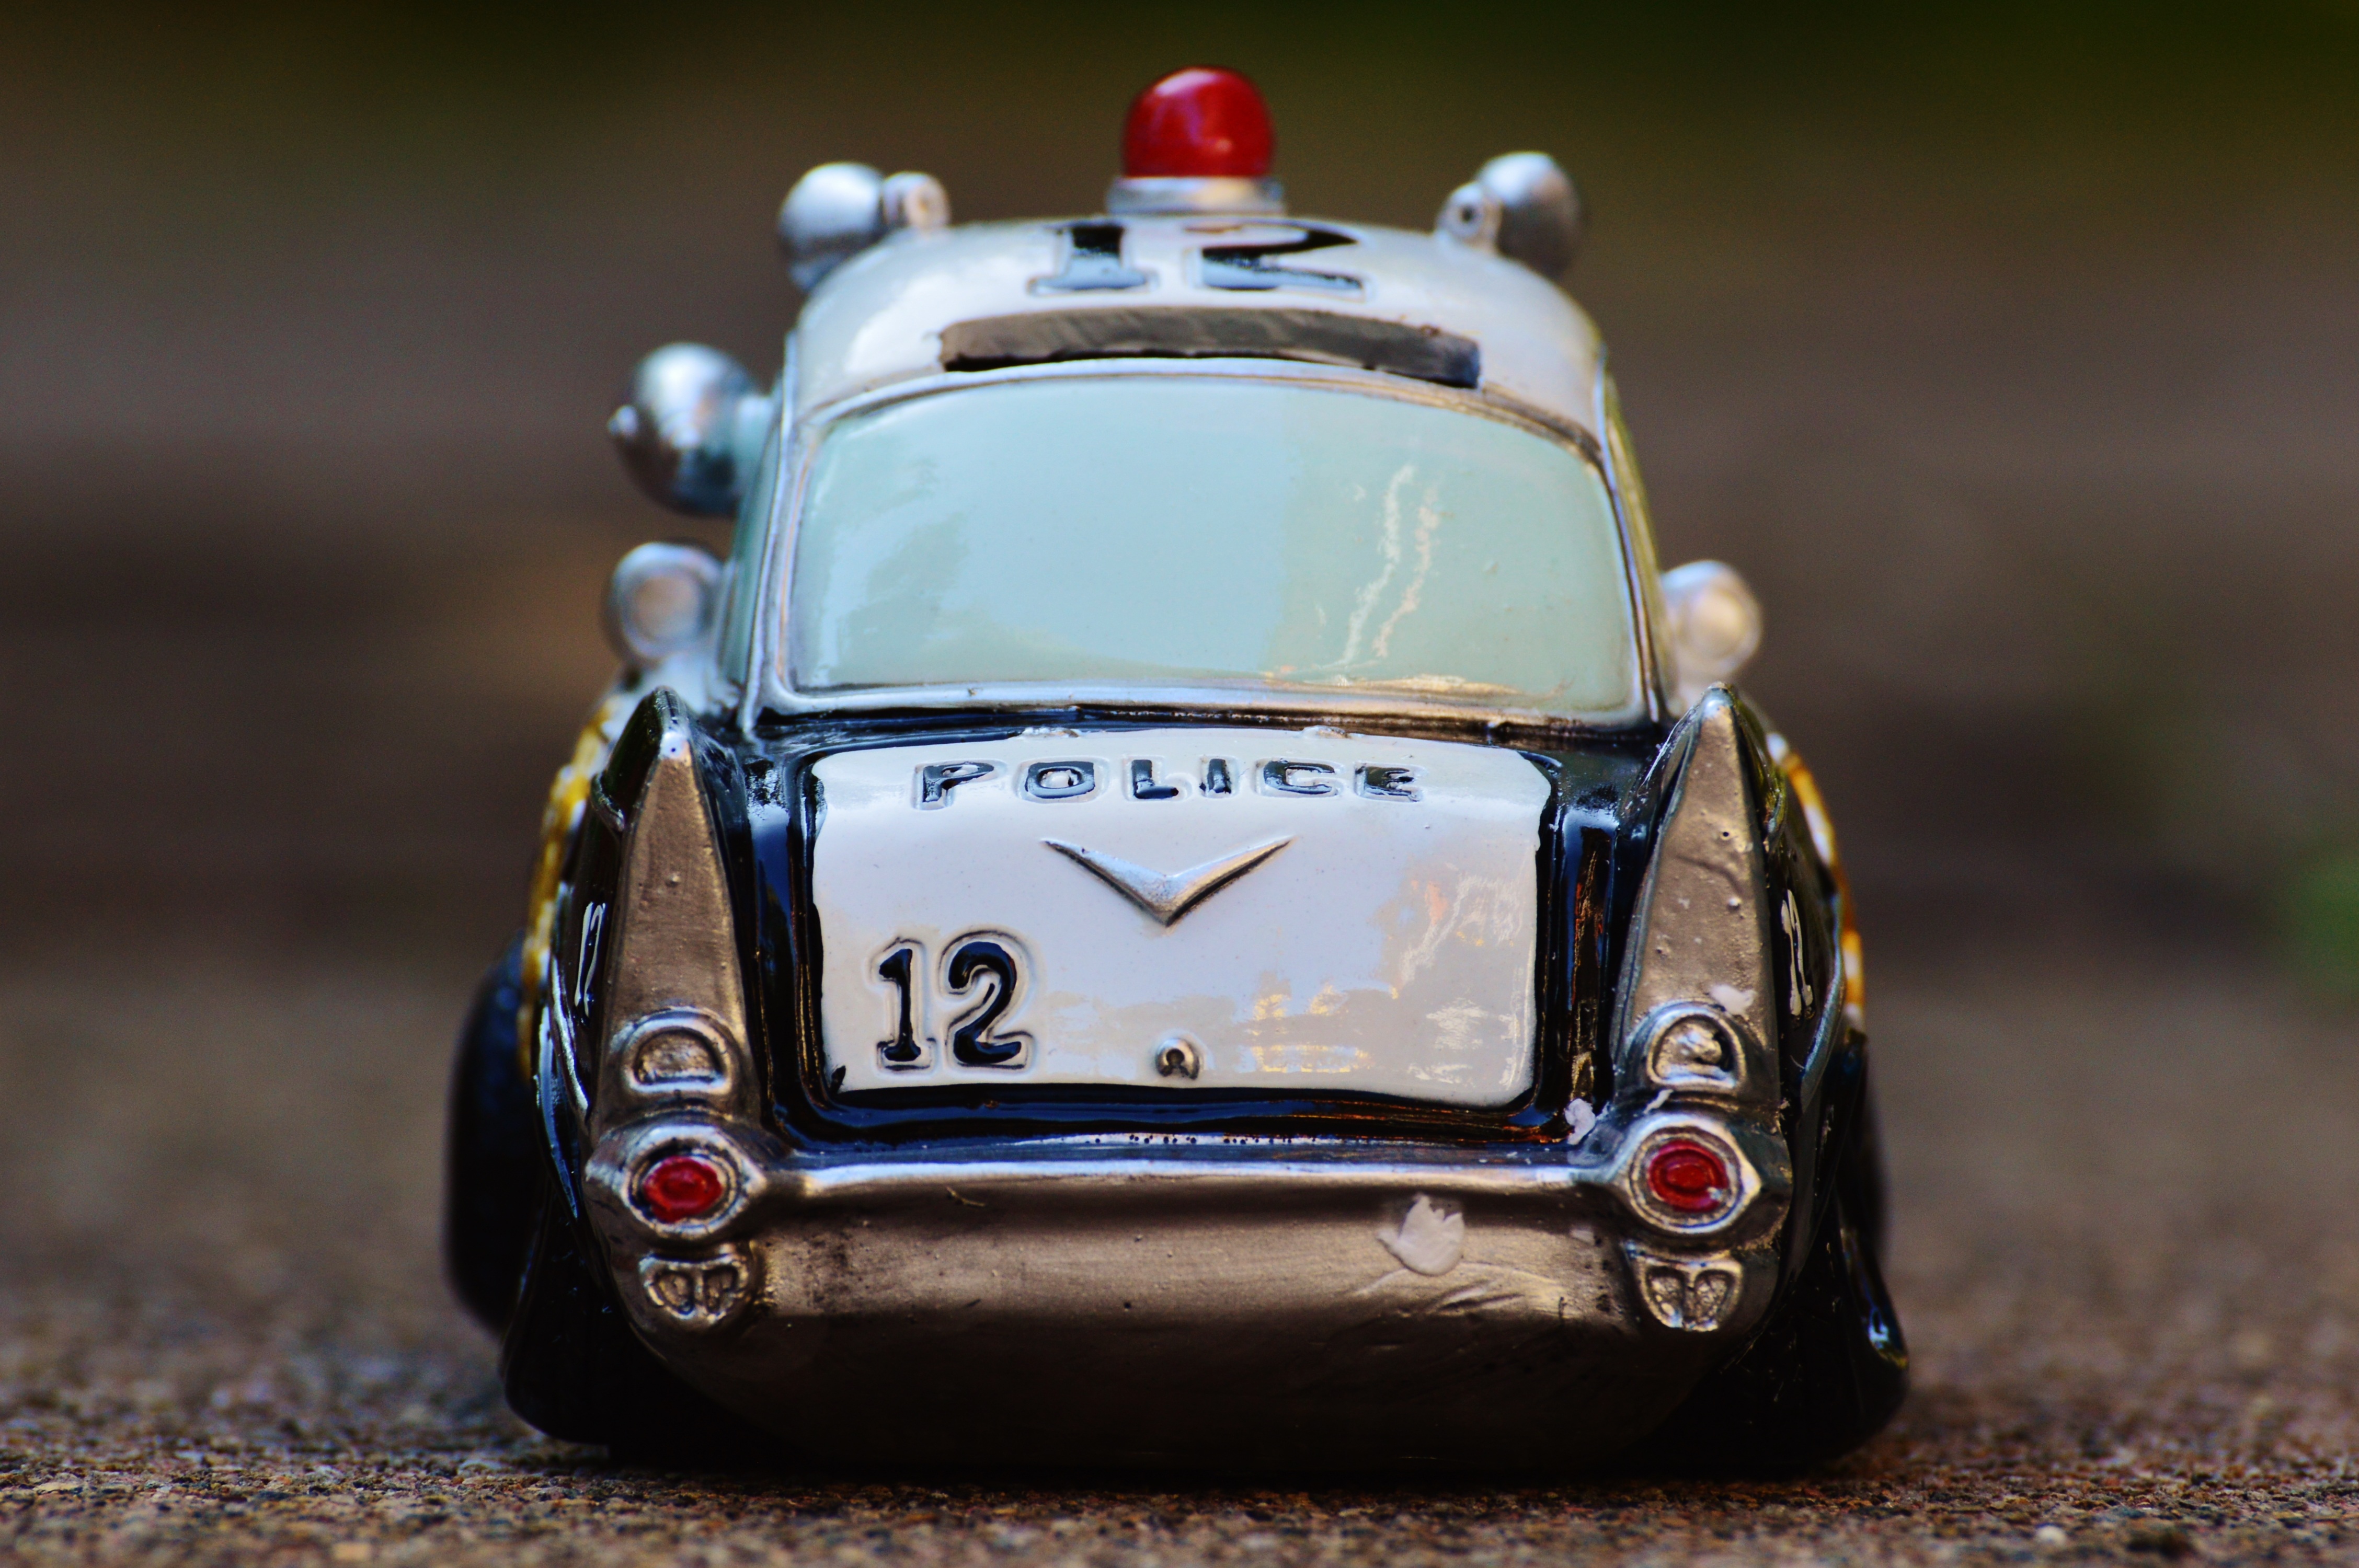
road, car, retro, vehicle, auto, vintage car, miniature, race car, funny, police, model car, police car, patrol car, land vehicle, sherriff, automobile make, automotive design, luxury vehicle